Samuel Schellinger

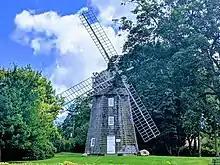
Beebe_windmill_20190913

Schellinger played a role in bringing innovations from England to eastern Long Island. In 1820, he constructed a groundbreaking windmill for Captain Lester Beebe in Sag Harbor. This windmill, the first of its kind, incorporated several revolutionary features.